Buddhism and euthanasia

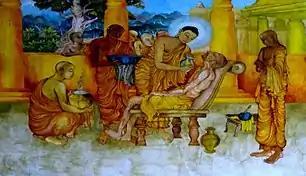
The Buddha and Ananda tend a sick monk

Buddhists hold the belief that upon death, they are reborn and will experience life through a series of lifetimes called samsara until they can cease to desire and nirvana is obtained. In conjunction with a person's previously attained karma, their state of mind at the point of death holds great importance when the determining of what kind of rebirth is to take place.